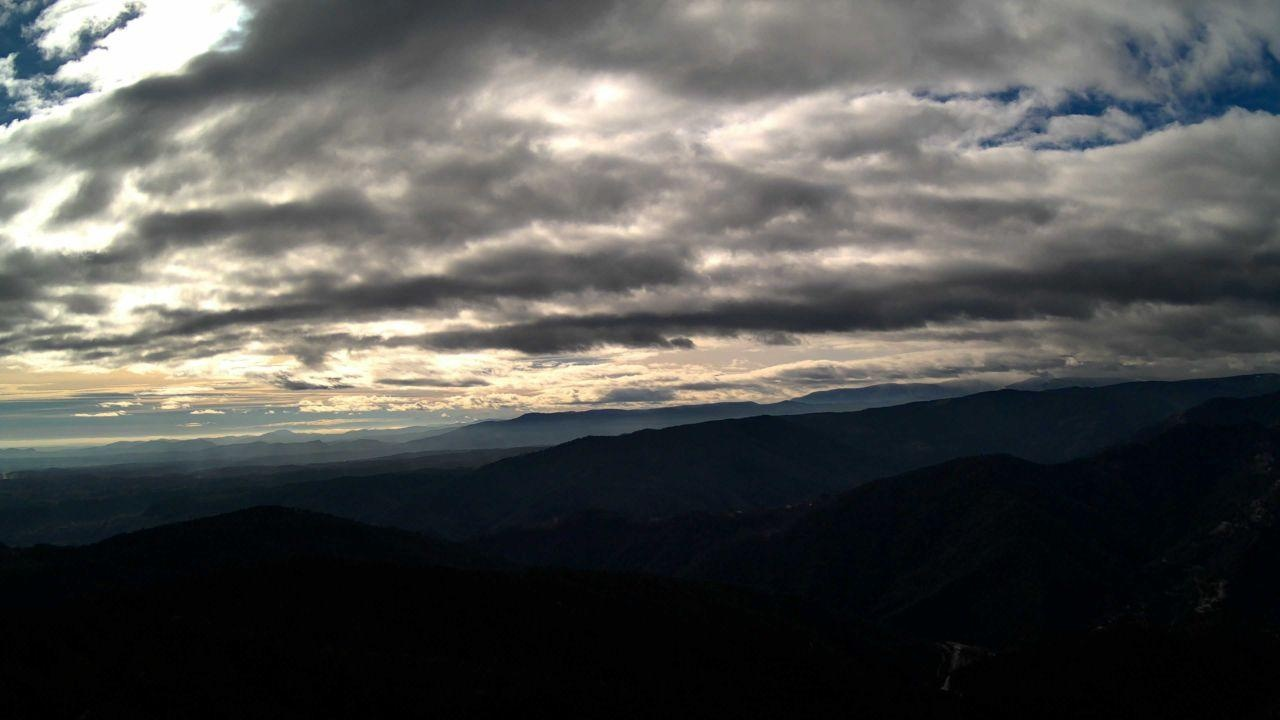
Fire: no
Smoke: yes